John Beilein

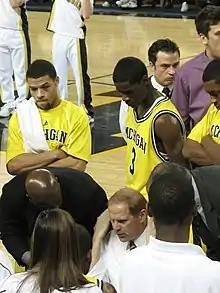
basketball players in maize uniforms have their attention on a man in a white shirt who is seated or kneeling below them. They look over his shoulders as other people look on.

On April 3, 2007, the University of Michigan announced that it had hired Beilein to fill its coaching vacancy. He replaced Tommy Amaker, who was fired after failing to reach the NCAA Tournament in his six seasons. Beilein inherited a Big Ten Conference team that was in the final year of a scholarship reduction due to the involvement of former players in the Ed Martin scandal, in which NCAA rules had been violated. The team struggled to a 10–22 (5–13) record during the 2007–08 season.